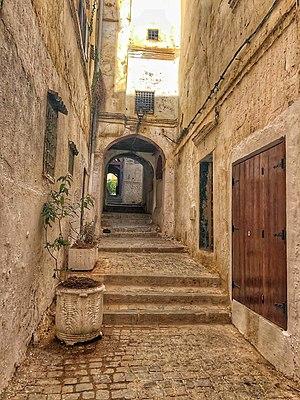
La Casbah est un endroit situé dans la capitale d'Algérie